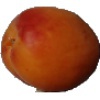
Label: apricot